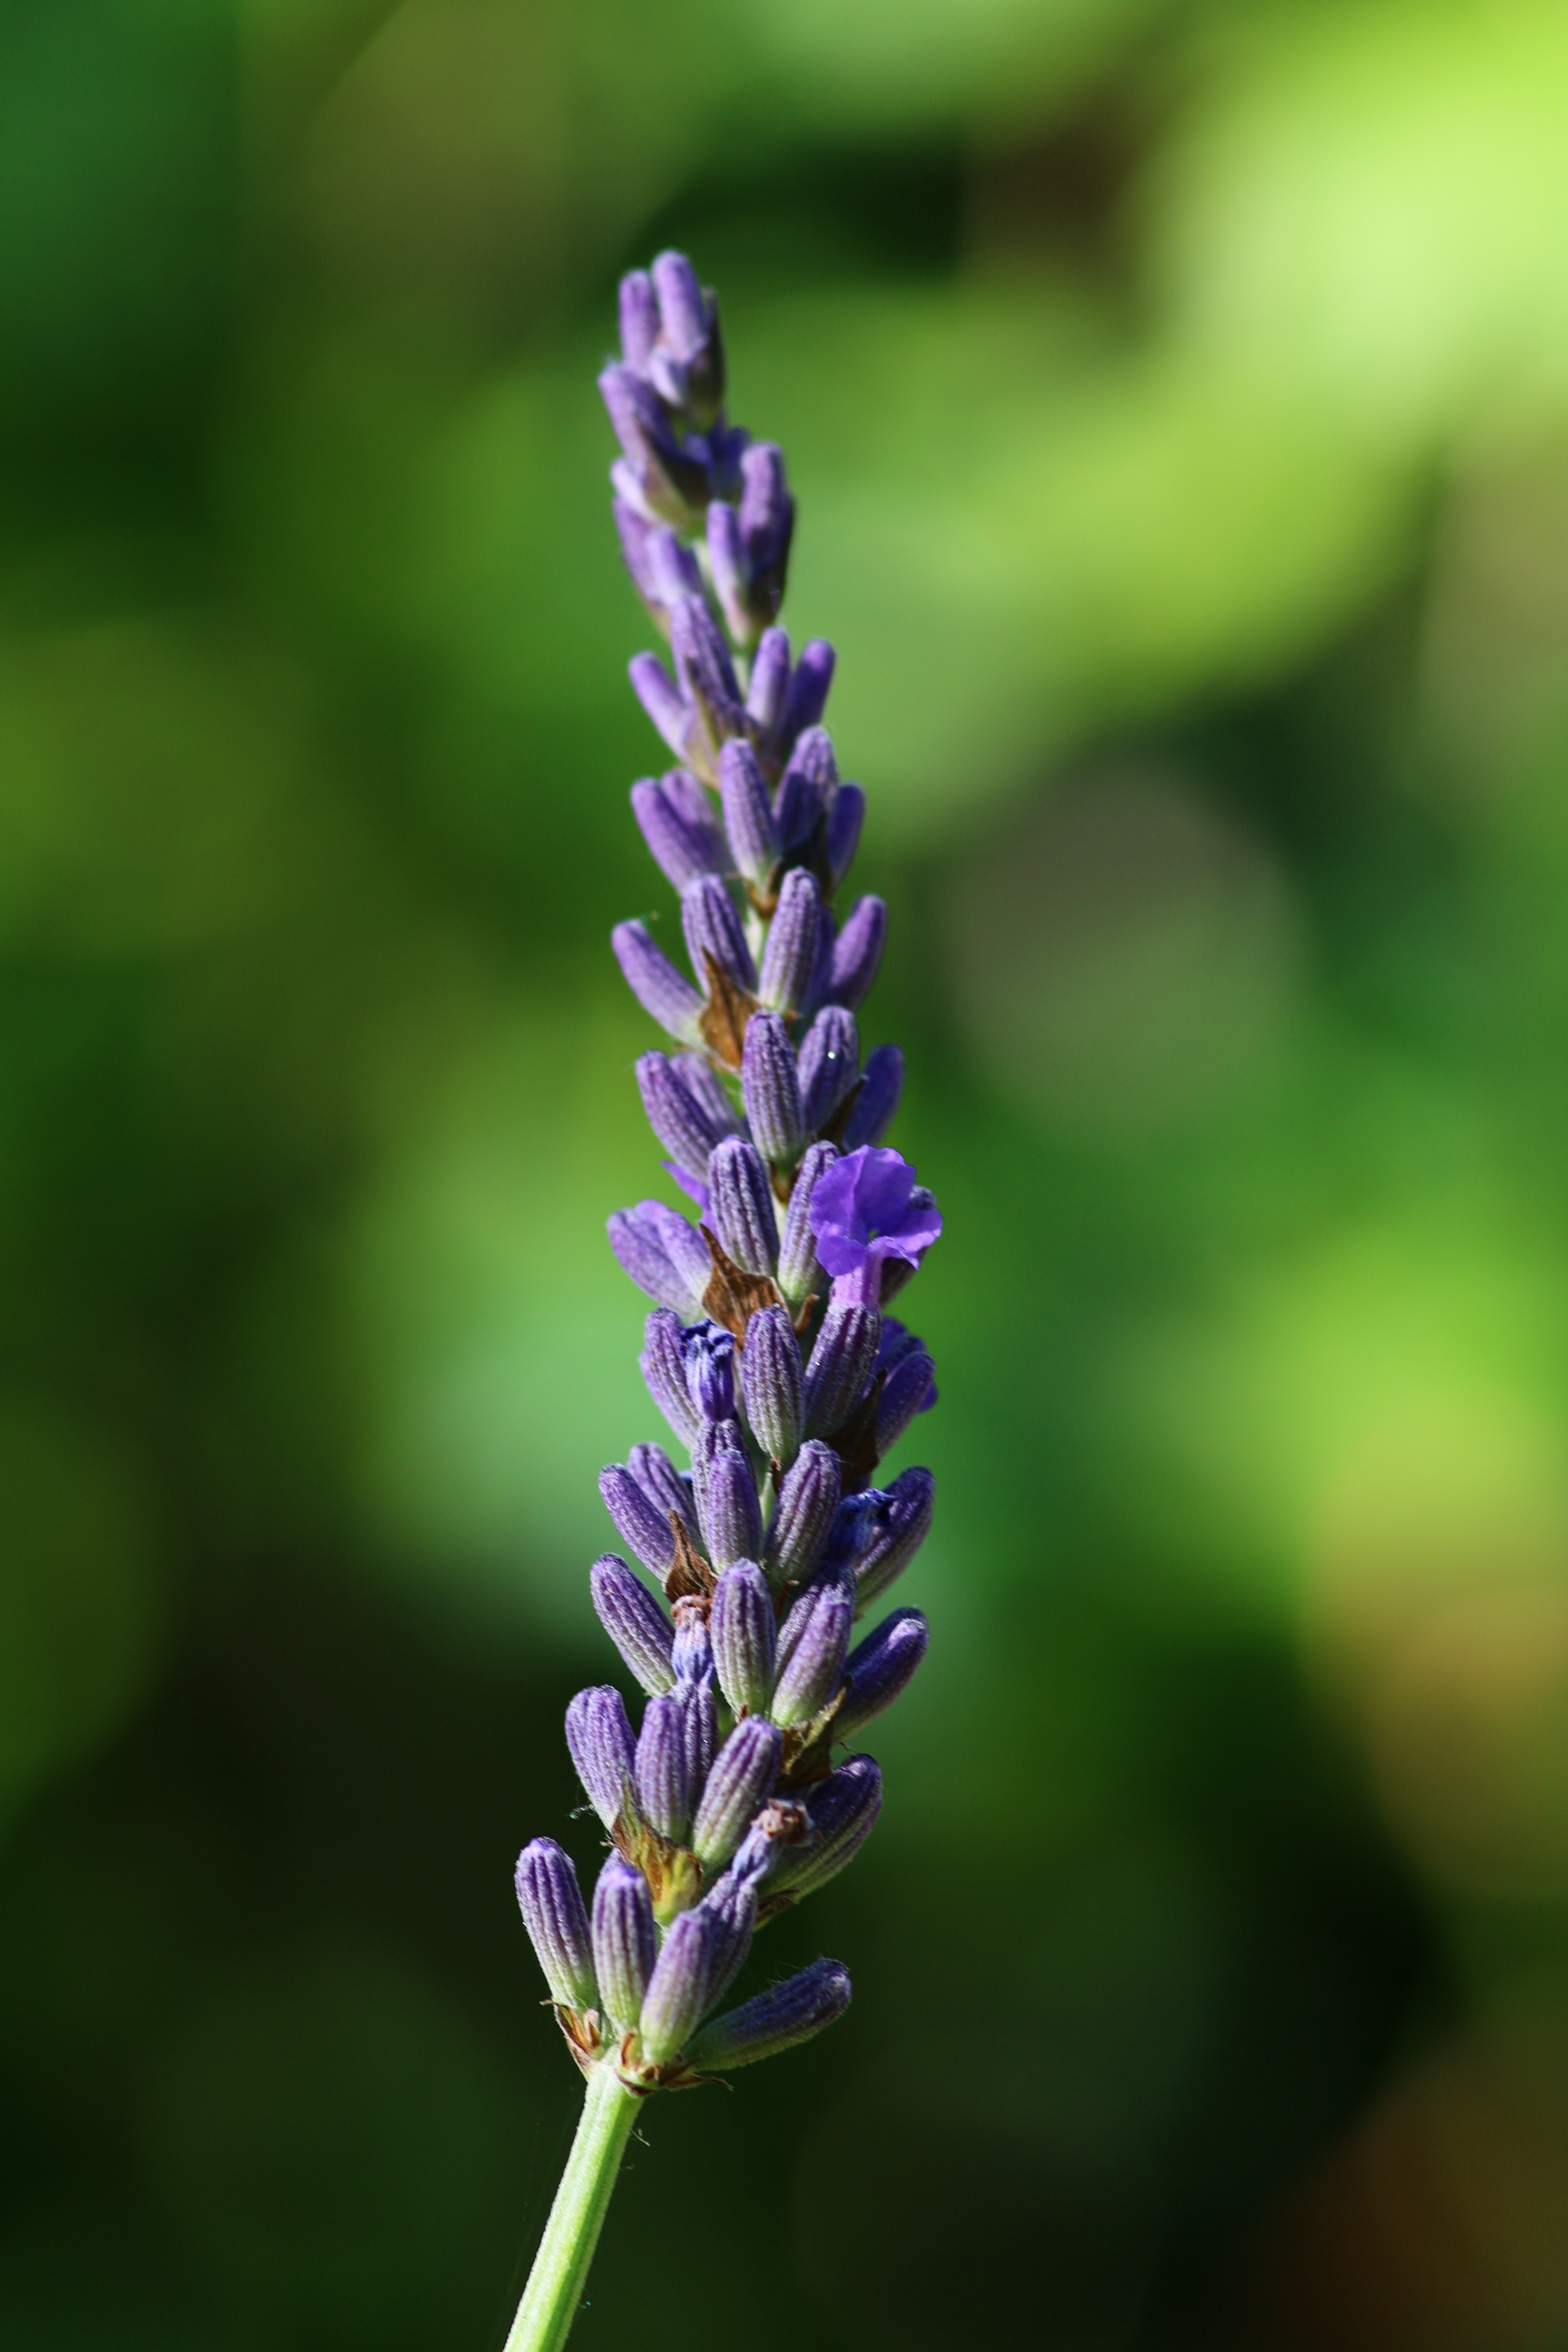
nature, grass, branch, plant, leaf, flower, green, botany, flora, lavender, wildflower, close up, violet, lupin, macro photography, flowering plant, grass family, plant stem, land plant, english lavender